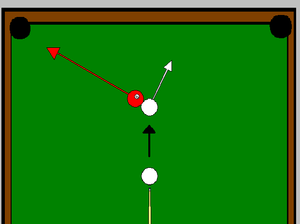
La physique du billard est l'étude du tir, de la trajectoire des billes de billard et de leurs collisions pour mieux maîtriser et pratiquer ce sport. Le billard est un jeu ancien datant du XVᵉ siècle. Il y a plusieurs types de jeux de billards qui se jouent avec au moins deux joueurs. Ces jeux se déroulent pour des raisons de loisirs ainsi qu’à des niveaux très compétitifs. En analysant le billard, on apprend qu’il y a plusieurs aspects de physique qui jouent des rôles importants dans le jeu.